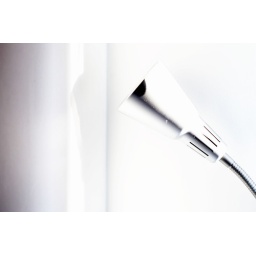
Even as simple as a lamp lit by window light pleases my eye :)